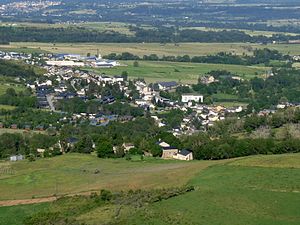
Saillagouse
Udsigt over Saillagouse fra øst
Udsigt over Saillagouse fra øst
Saillagouse er en by og kommune i departementet Pyrénées-Orientales i Sydfrankrig.